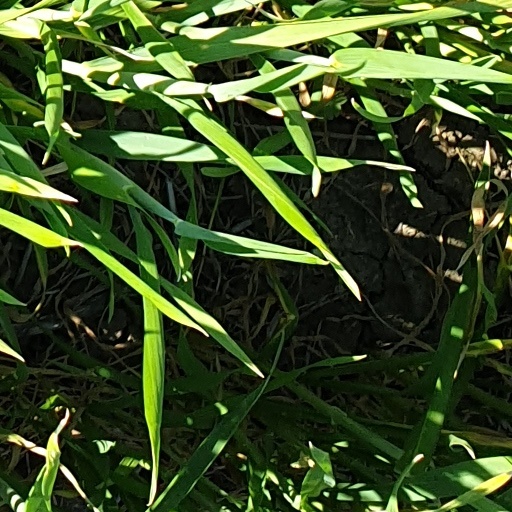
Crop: wheat